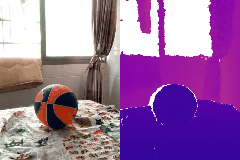
Label: ball